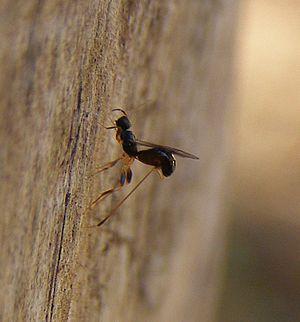
Rhoptrocentrus piceus, femelle pondant dans un billot de pin d'Alep